Two-body problem in general relativity

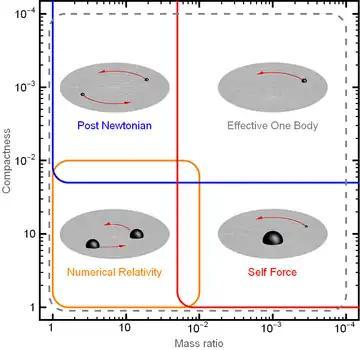
Diagram of the parameter space of compact binaries with the various approximation schemes and their regions of validity.

In the Schwarzschild solution, it is assumed that the larger mass "M" is stationary and it alone determines the gravitational field (i.e., the geometry of space-time) and, hence, the lesser mass "m" follows a geodesic path through that fixed space-time. This is a reasonable approximation for photons and the orbit of Mercury, which is roughly 6 million times lighter than the Sun. However, it is inadequate for binary stars, in which the masses may be of similar magnitude.